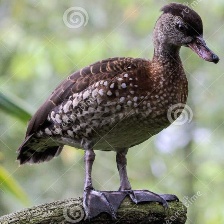
Species: SPOTTED WHISTLING DUCK
Scientific name: DENDROCYGNA GUTTATA
ImageNet parent category: drake